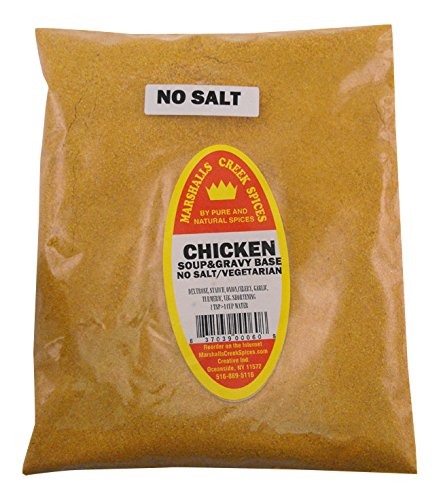
Item Name: Marshall’s Creek Spices Kosher Soup and Gravy Boost Chicken No Salt/Vegetarian Refill, 20 Ounce
Bullet Point 1: Marshalls Creek Spices buys in small quantities and packs weekly providing the freshest spices possible. Fresher spices means more flavor and a longer shelf life.
Bullet Point 2: No Fillers
Bullet Point 3: No MSG
Bullet Point 4: All Natural
Value: 20.0
Unit: ounce

Price: 11.48